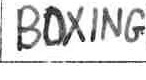
Label: boxing